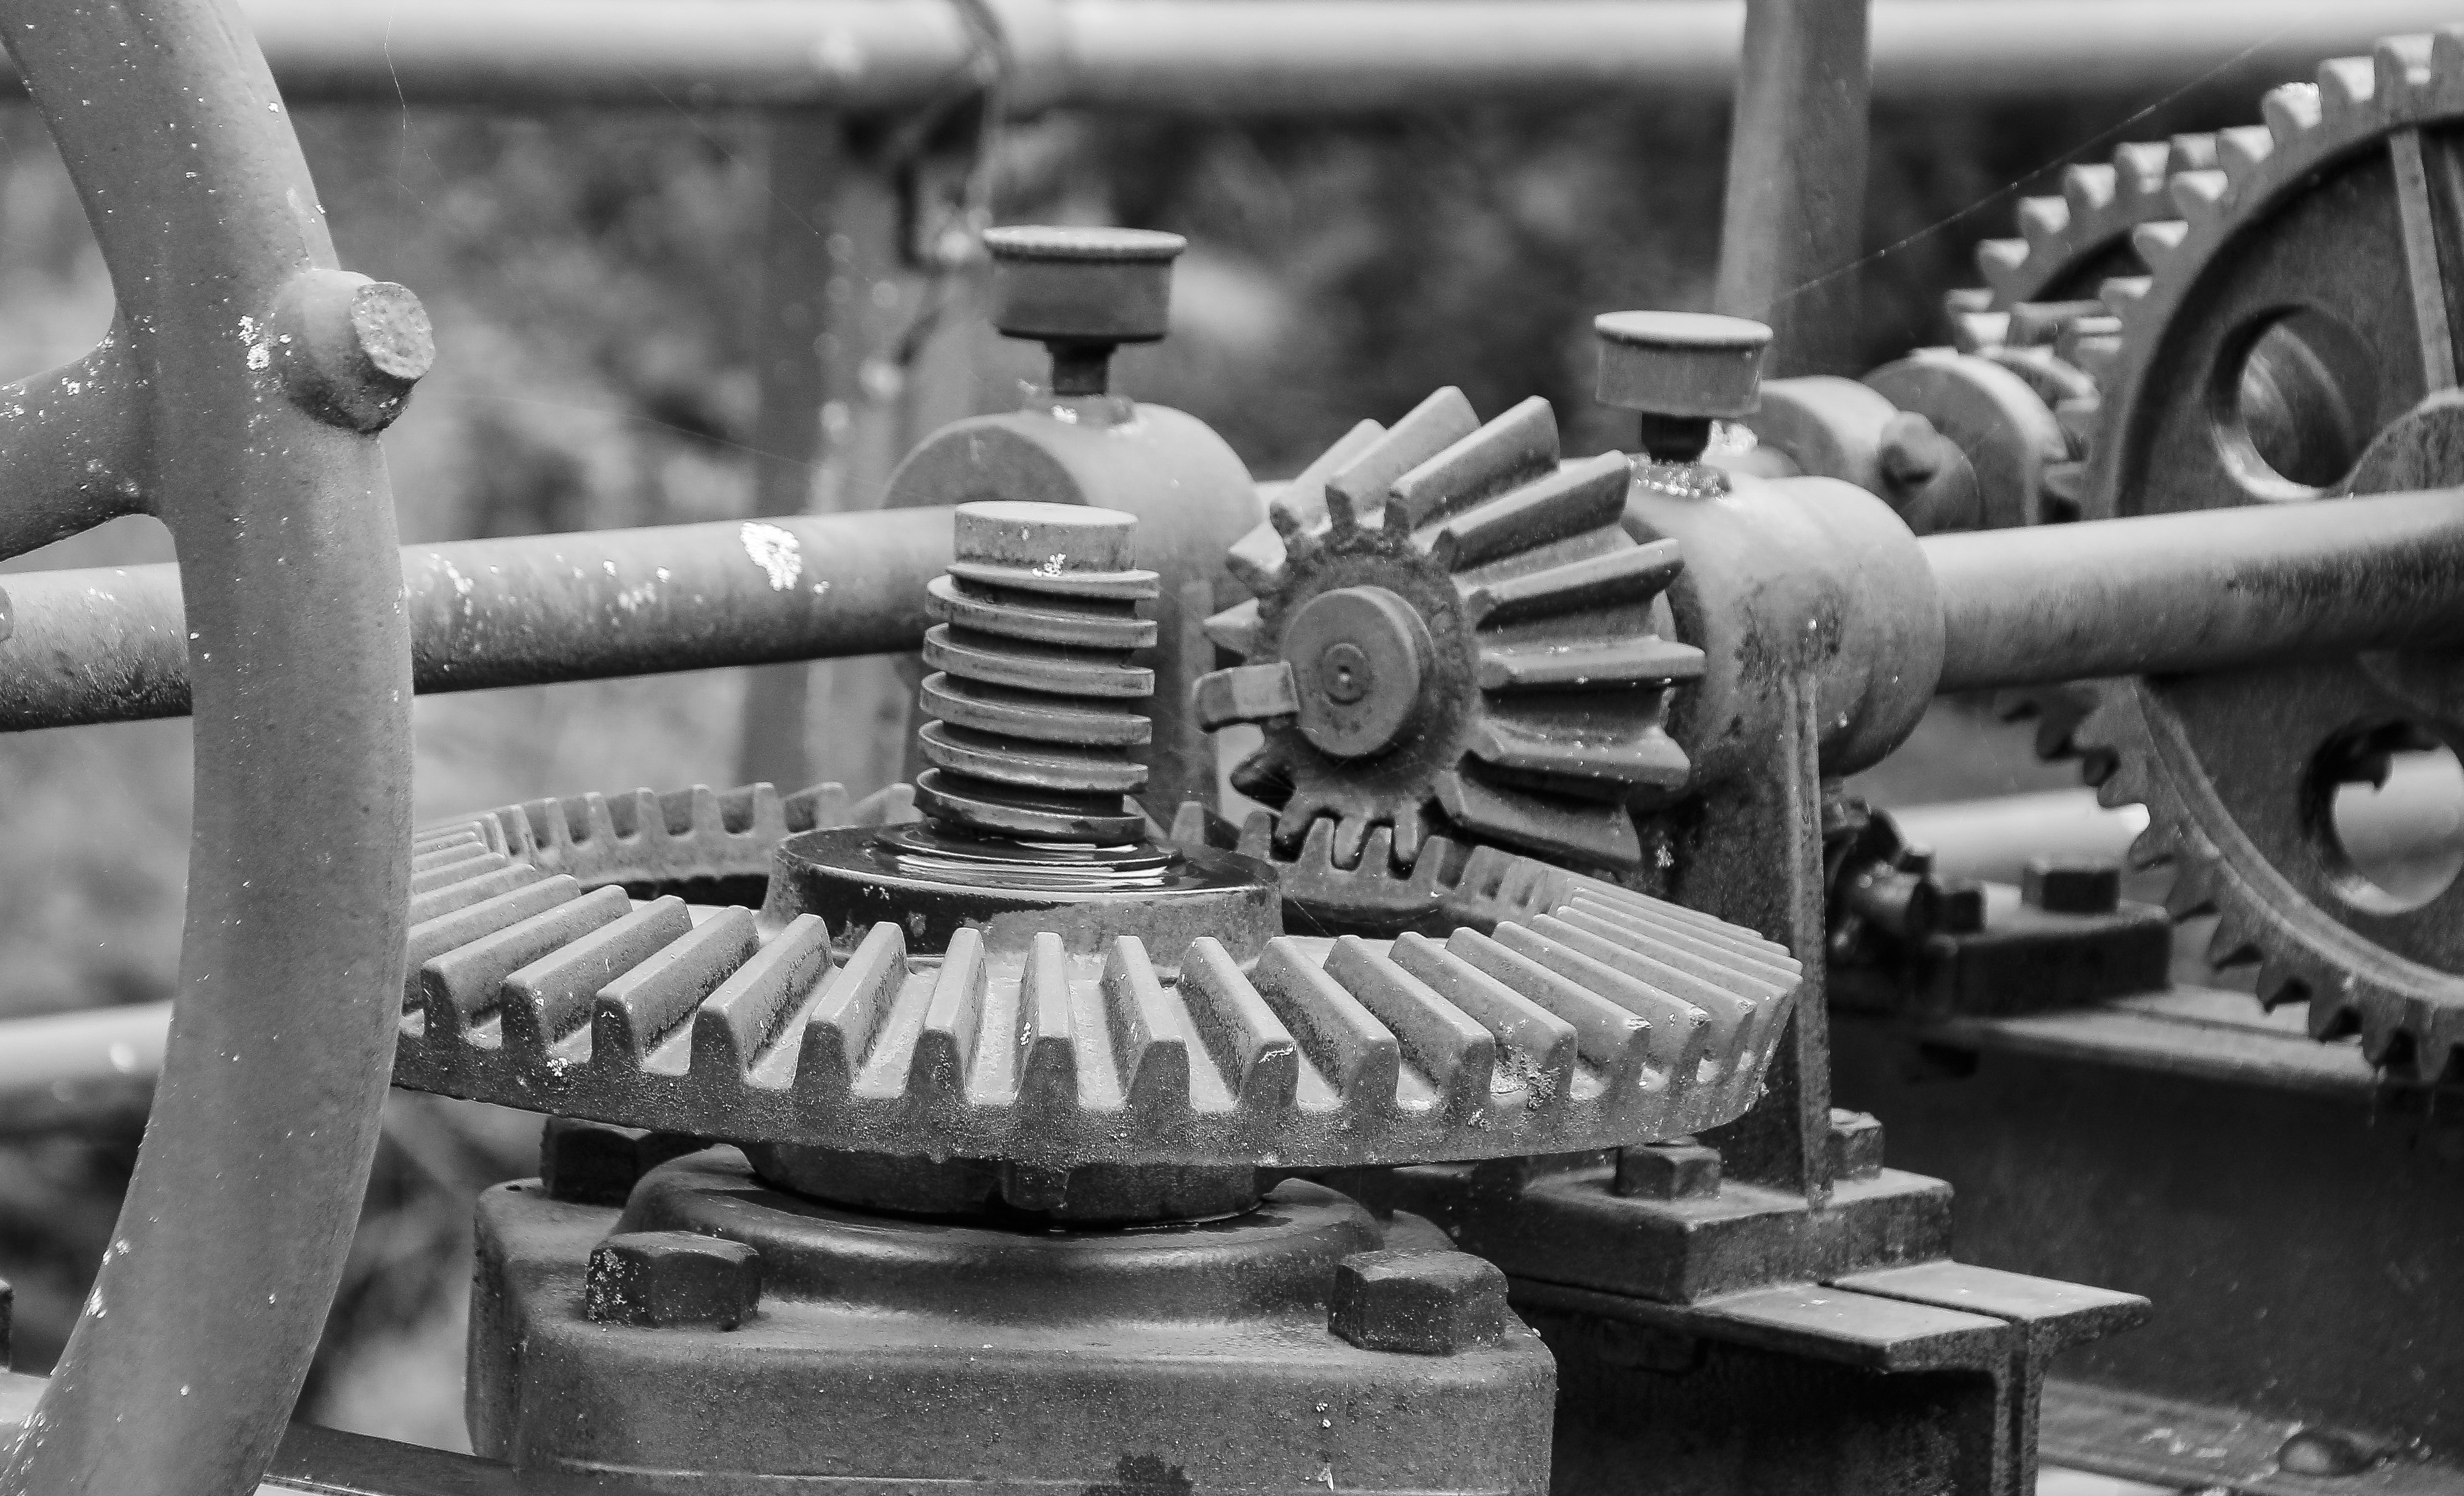
black and white, wheel, vehicle, gear, machine, machinery, black, monochrome, tire, mechanism, mechanical, engine, rusty, iron, monochrome photography